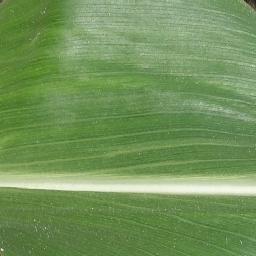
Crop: corn
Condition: (maize)_healthy